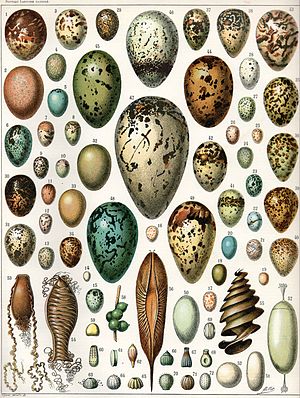
Æg
Æg fra forskellige dyr, de lavere rækker viser æg af forskellige fisk, krybdyr og Hvirvelløse dyr.
Et æg i zoologien er den eksterne entitet som indeholder kimet til et nyt individ.